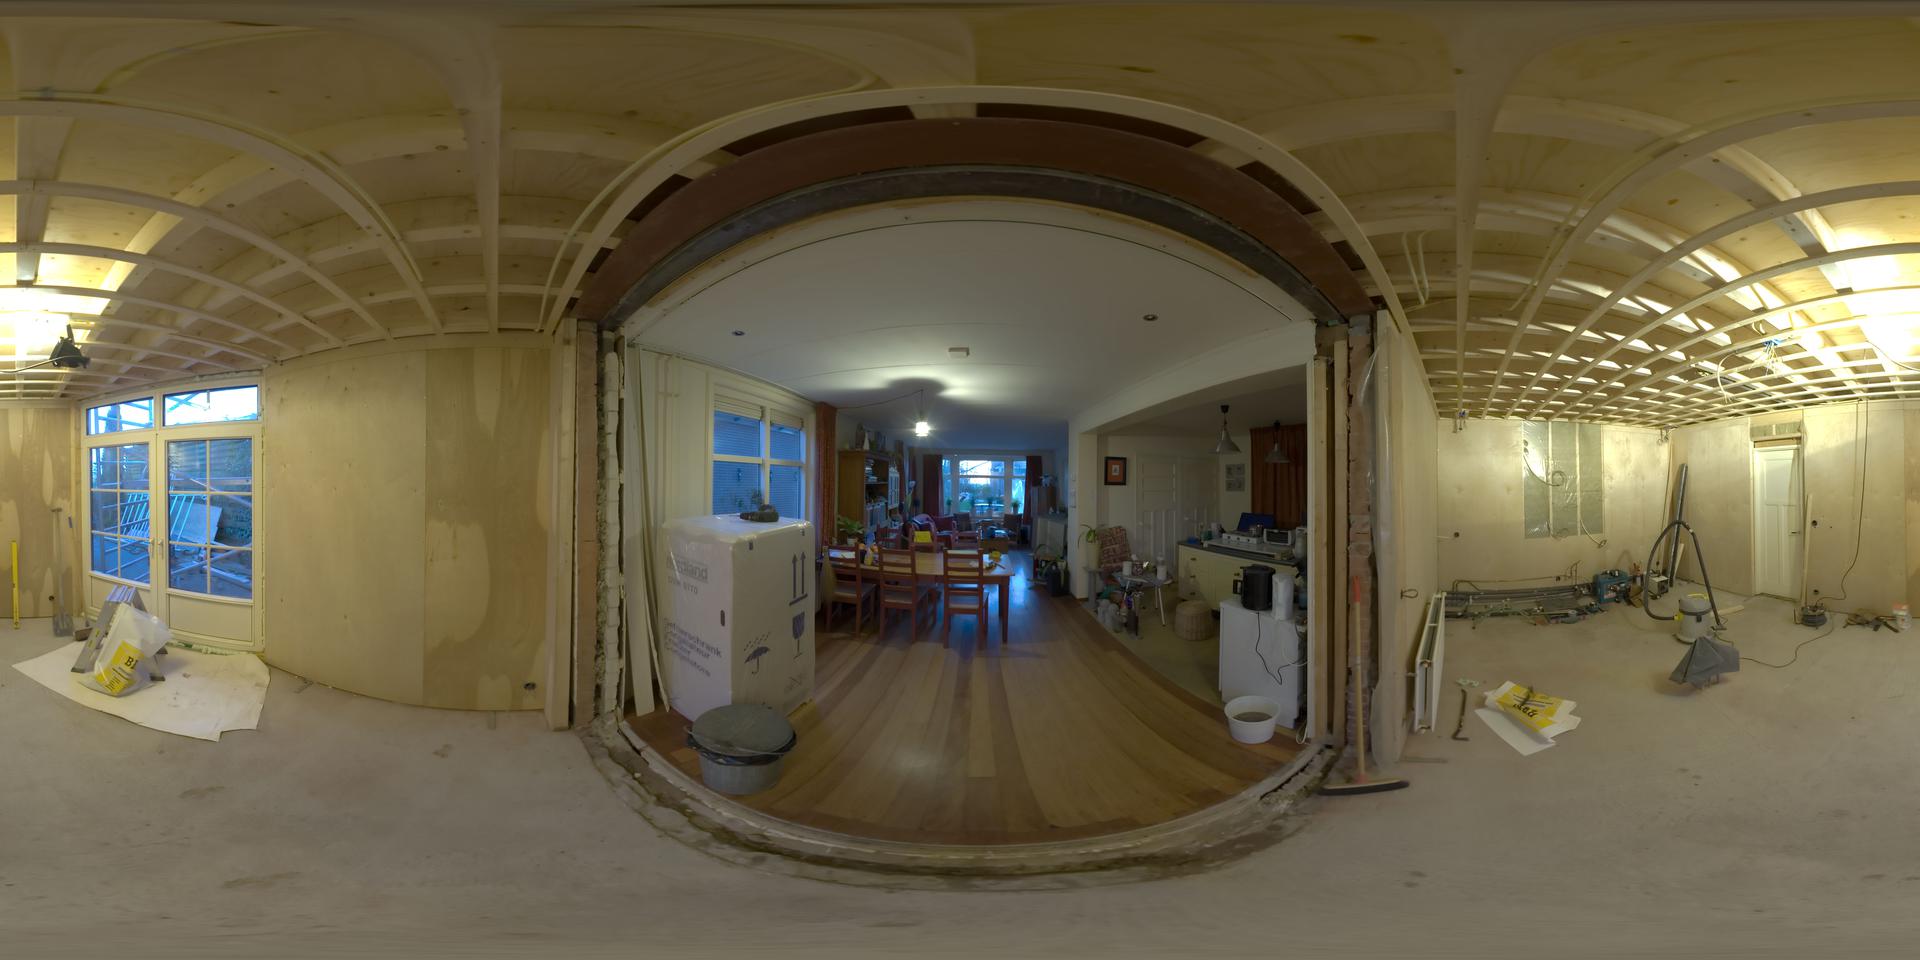
Referred object: Black kettle on a white cabinet

Referred object: the tall white cardboard box